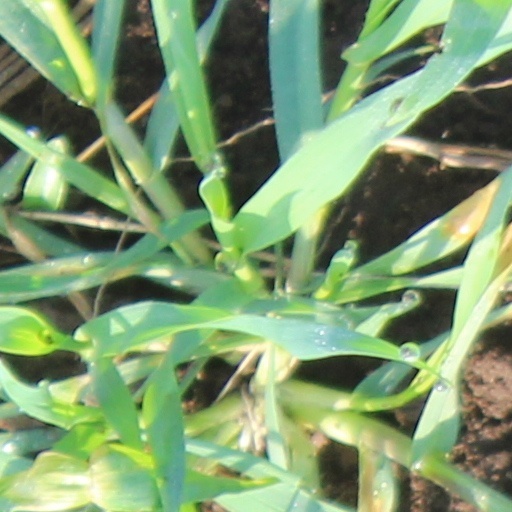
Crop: wheat